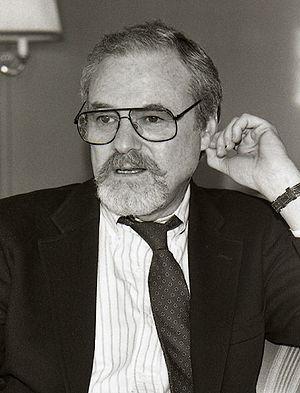
Alan J. Pakula est un producteur et réalisateur américain.